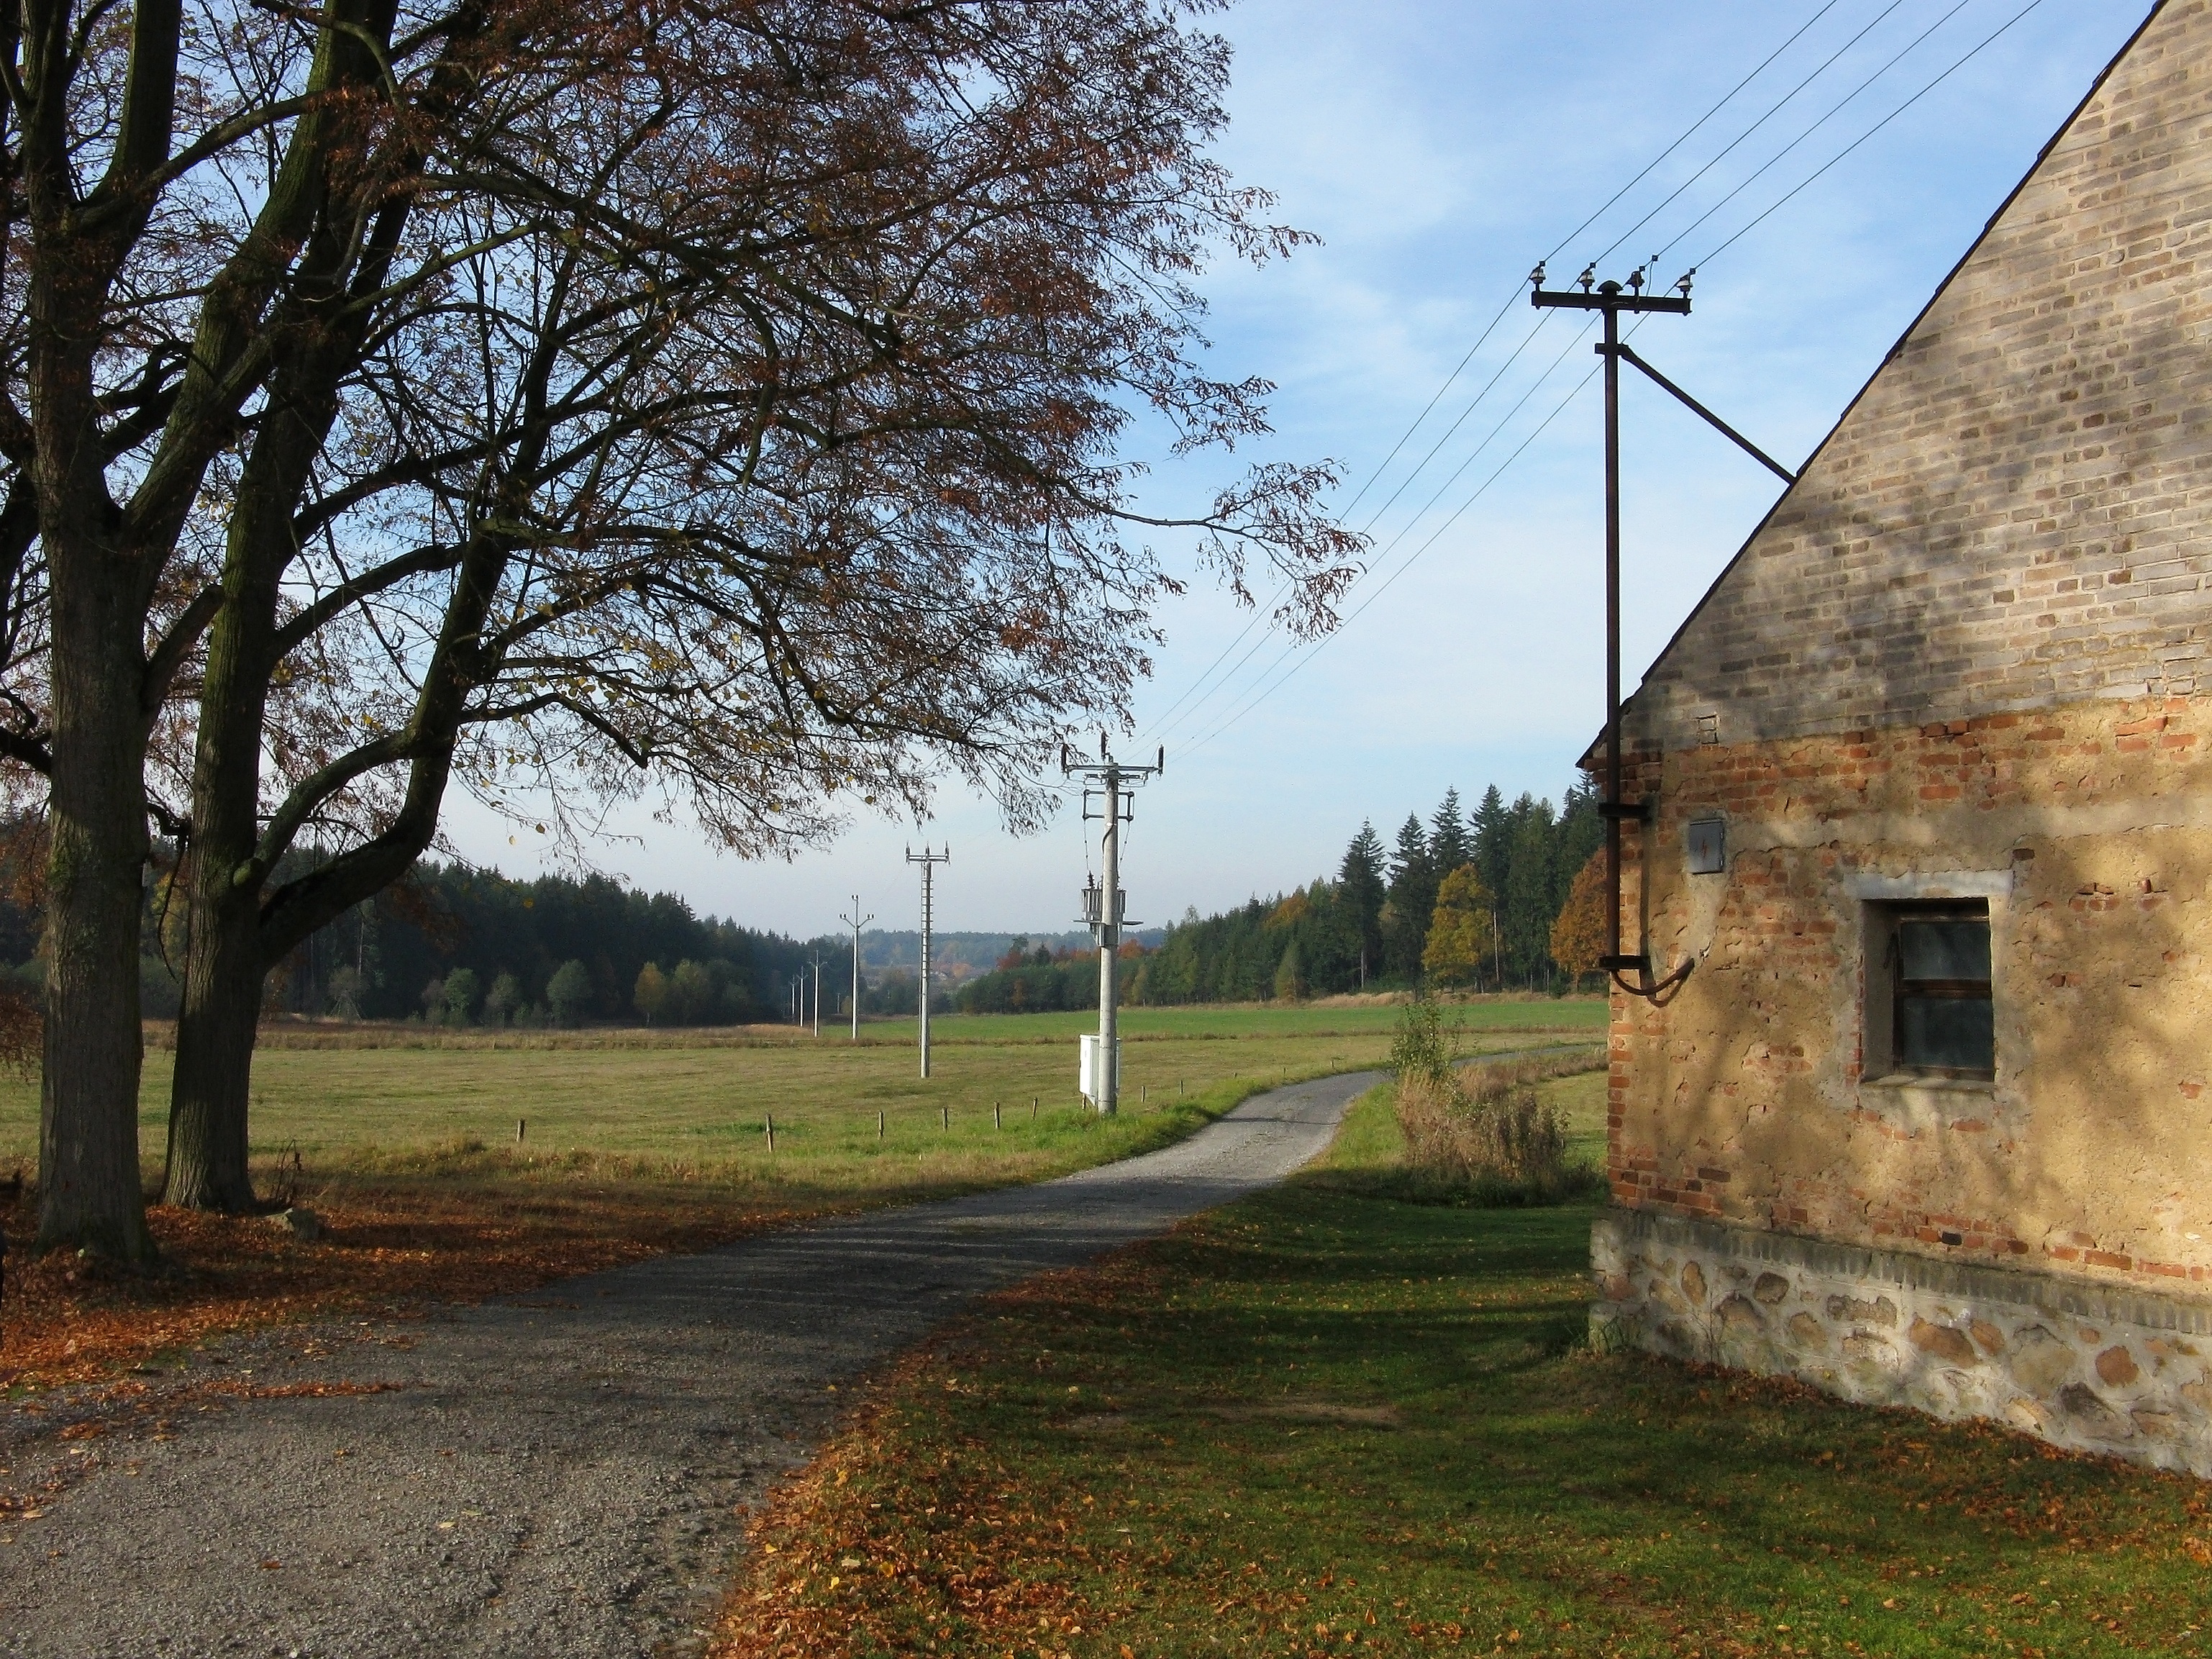
tree, sky, farm, solitude, village, autumn, estate, south bohemia, rural area, residential area